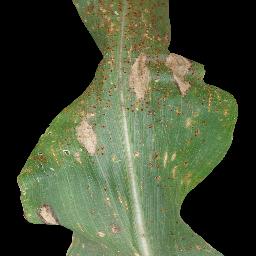
Label: Corn___Common_rust